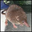
Label: shrew